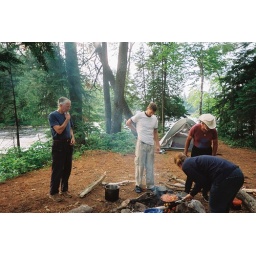
Our white water canoe trip down the Madawaska River in June of 2008.